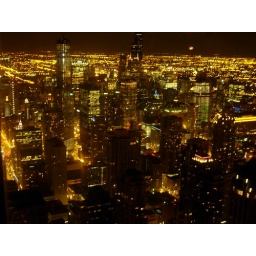
the view from the roof of the 3rd tallest building in the city, maybe the most concrete high rise in the States.